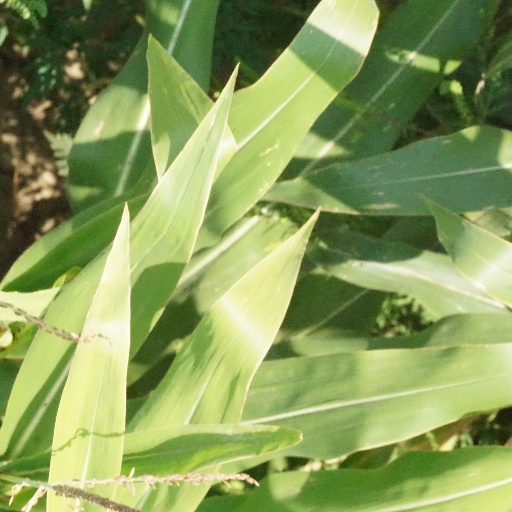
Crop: maize; corn